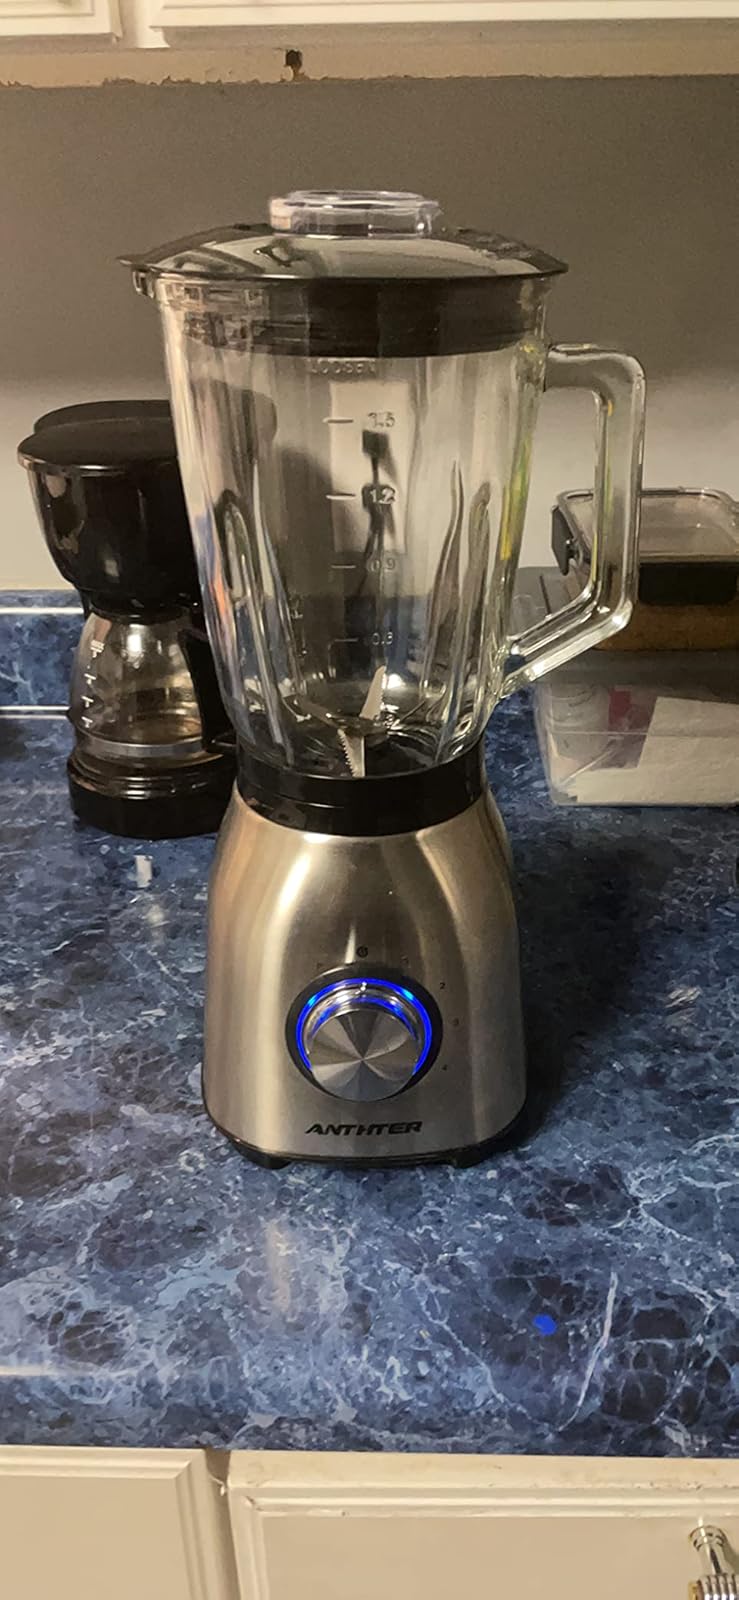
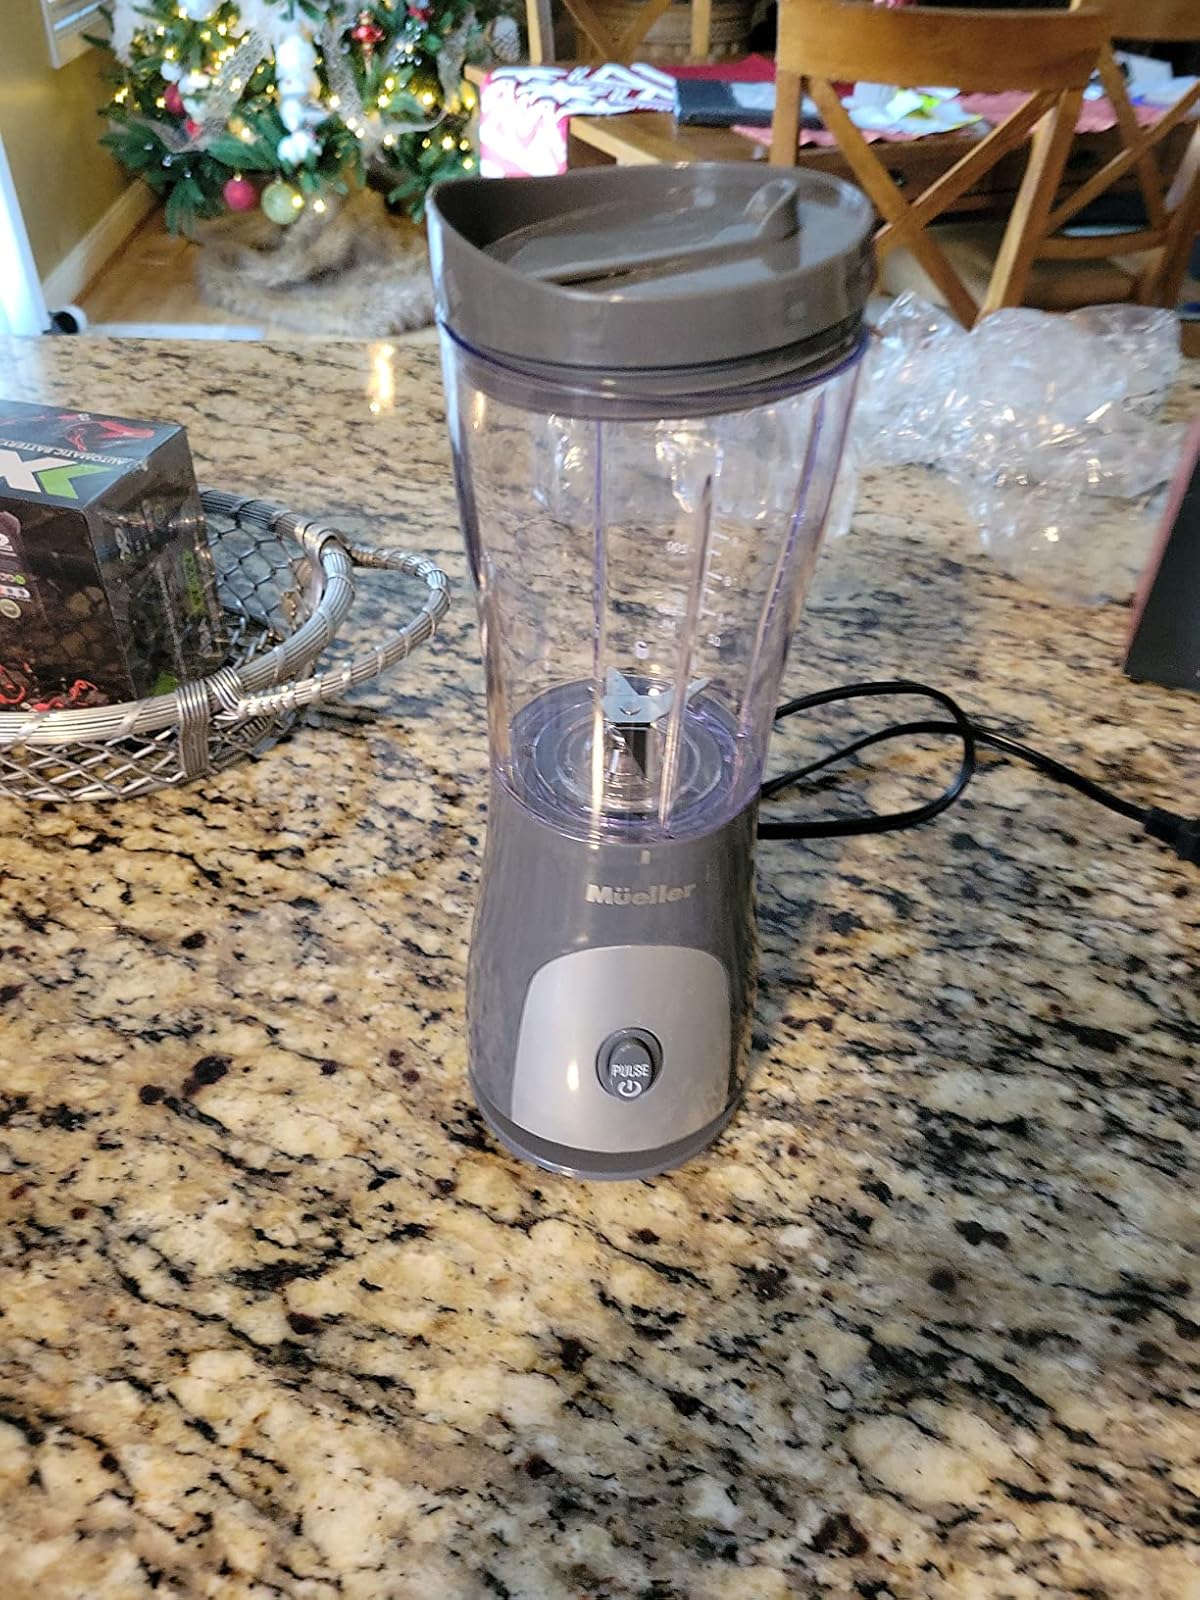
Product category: items_blender
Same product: no